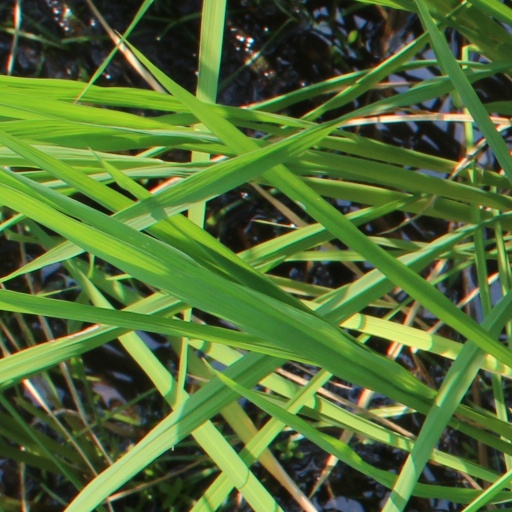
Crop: rice